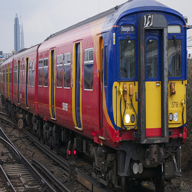
Vehicle type: Trains